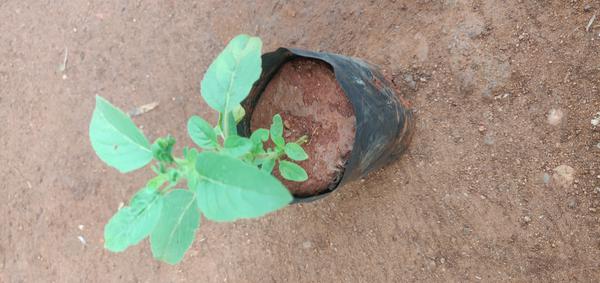
Plant: Tulasi